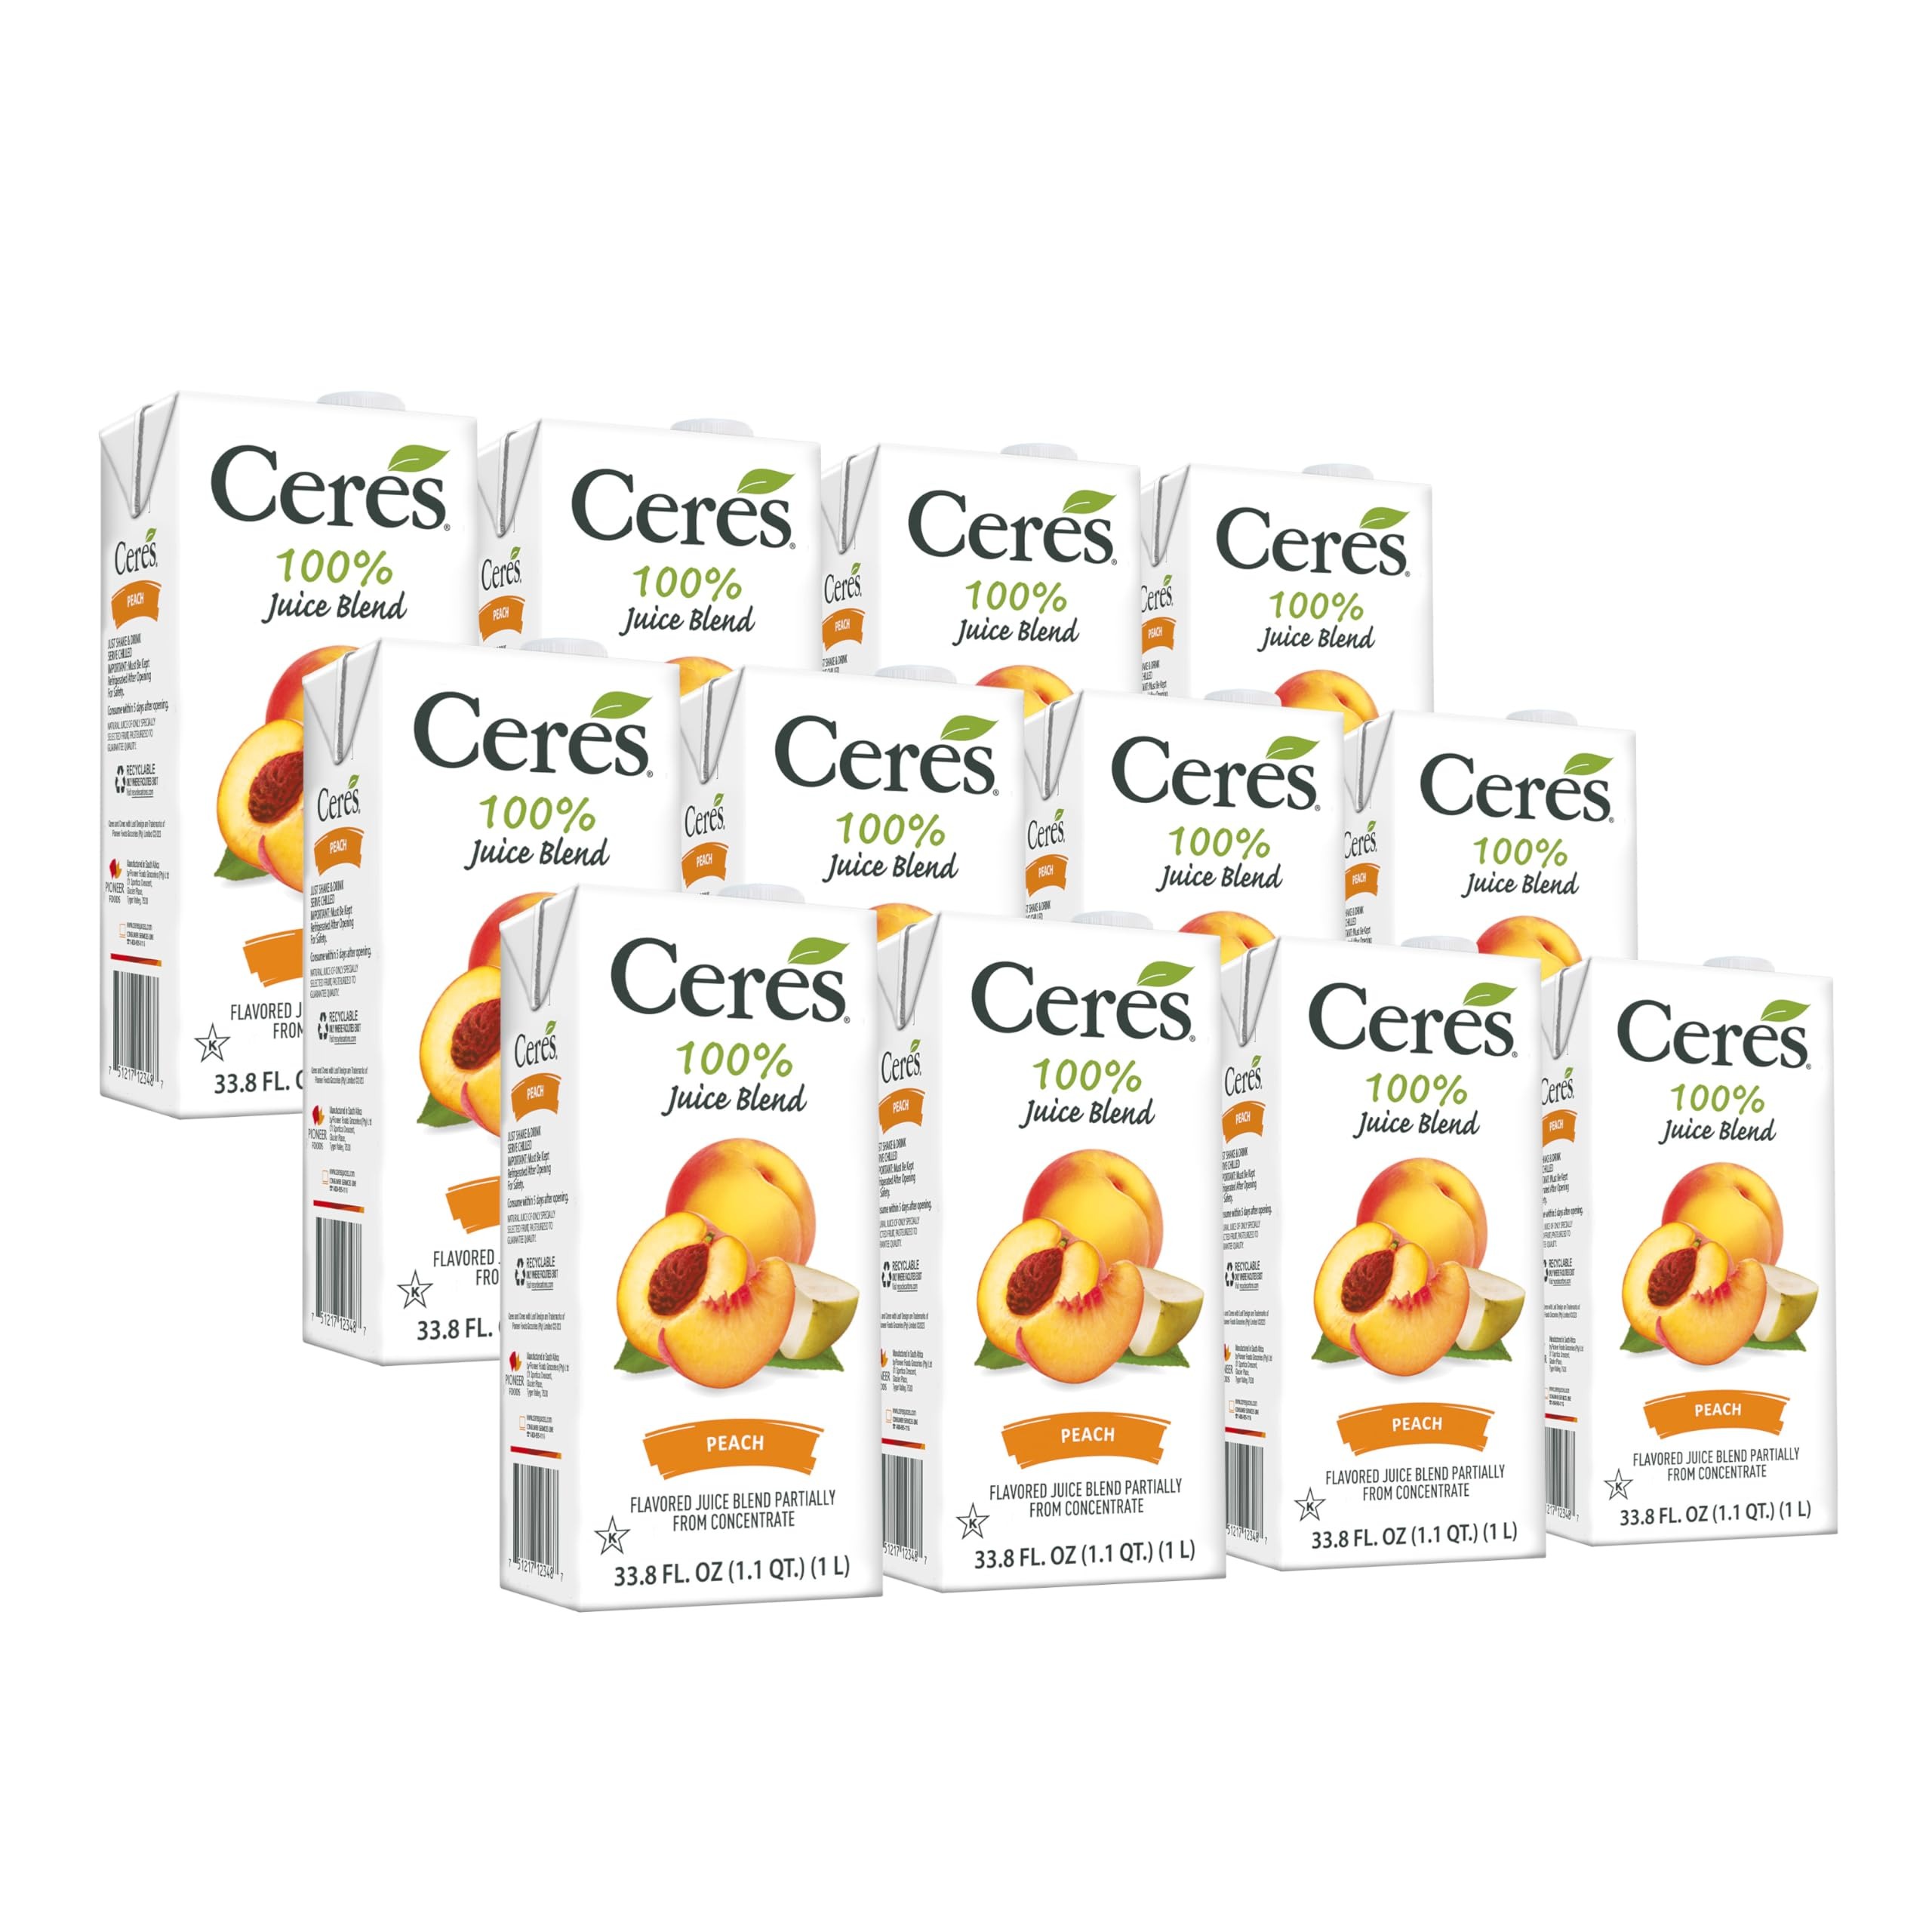
Item Name: Ceres 100% All Natural Pure Fruit Juice Blend - Delicious Peach Edition - Rich in Vitamin C, No Added Sugar or Preservatives, Cholesterol Free, Gluten Free - 33.8 FL OZ (Pack of 12)
Bullet Point 1: 100% JUICE - Our exotic flavors of all natural 100% pure fruit juice are flash pasteurized to guarantee quality and has that fresh squeezed wholesome taste. This nutritious refresher will nourish your body and delight your tastebuds.
Bullet Point 2: FULL SERVING OF FRUIT - Each delicious glassful of any flavor variety counts as a fruit serving and contains one-fifth of the recommended daily intake of vital nutrients. It doesn't get any more guilt free than these thirst quenching juice boxes!
Bullet Point 3: HEALTHY AND DELICIOUS - We deliver the most authentic flavors with no sugar added while maintaining low sodium, so this beverage is perfect for any health conscious juice lover looking to enjoy vibrant flavor while staying aligned with their goals.
Bullet Point 4: ALL NATURAL & NOTHING ARTIFICIAL INCLUDED: Cholesterol free, gluten free, preservative free; Our 100% Natural juice pouches for adults & kids contain absolutely nothing but the natural ingredients your body craves; not even artificial colors.
Bullet Point 5: CULTIVATED WITH CARE: Our secret; The perfect fruit growing conditions of Ceres are due to great temperature variances. The beautiful luscious Ceres Valley with its perfect climate is positioned on wonderful fertile soil, making fruit come to life.
Value: 405.6
Unit: Fl Oz

Price: 5.89